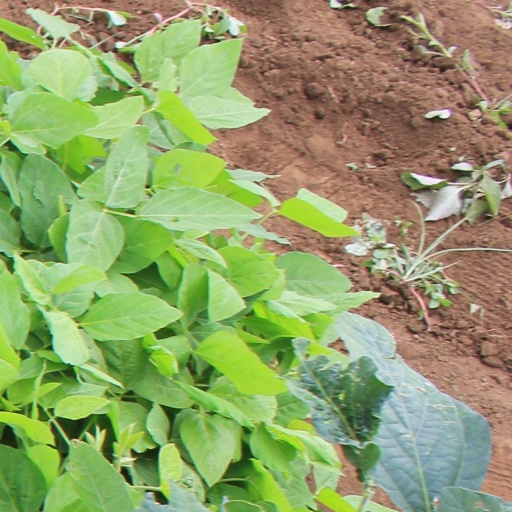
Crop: soybean